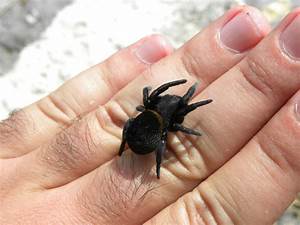
Label: ragno